Patch Barracks

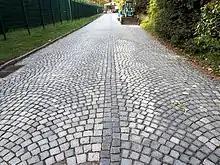
Access to the K&K gate via the old tank trail from 1938

DODEA (formerly DoDDS) operates Patch Middle School for the dependents of service members. High school students attend Stuttgart High School (SHS), opened in 2015, on Panzer Kaserne in Böblingen. Patch Barracks hosted Patch American High School (PAHS) from 1979 to 2015,